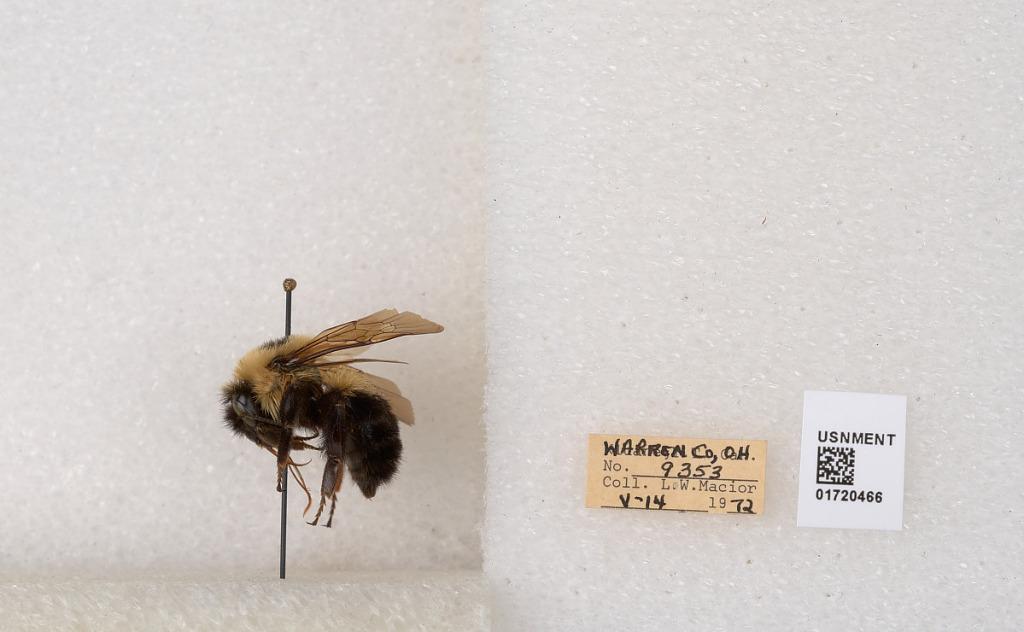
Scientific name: Bombus bimaculatus Cresson
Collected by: L. Macior
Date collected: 1972-5-14
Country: United States
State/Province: Ohio
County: Warren
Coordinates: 39.4276, -84.1668